Jeb Bush

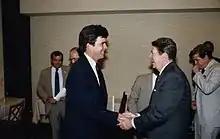
Bush greeting President Ronald Reagan in 1986

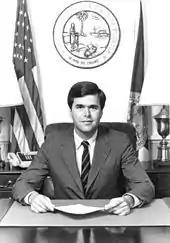
Bush as Florida Secretary of Commerce

Bush volunteered for his father's campaigns in 1980 and 1988. During the 1980 campaign, Bush worked as an unpaid volunteer, and expressed great admiration for his father. In the mid-1980s, Bush got his start in Florida politics as the chairman of the Dade County Republican Party. Dade County played an important role in the 1986 election of Bob Martinez to the governor's office. In return, Martinez appointed Bush as Florida's Secretary of Commerce. He served in that role from 1987 to 1988, before resigning to work on his father's presidential campaign.